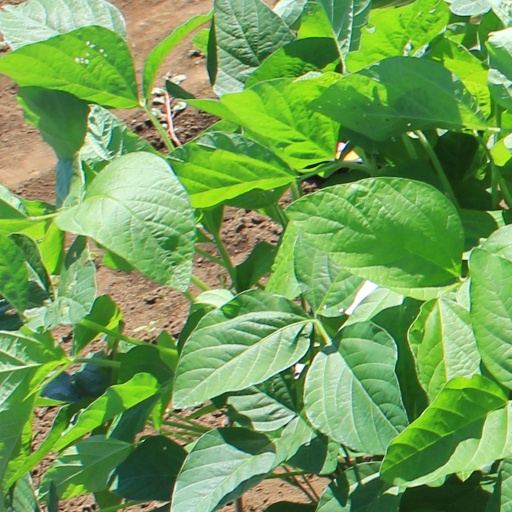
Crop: soybean